Armoured flight deck

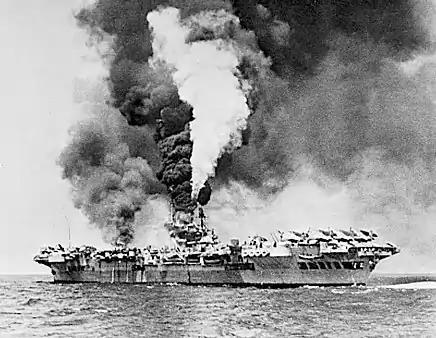
HMS "Formidable" on fire following a kamikaze strike, Okinawa, 9 May 1945. Total casualties, 3 dead and 19 wounded.

The kamikaze threat overall was serious, but Allied defences neutralised it, and many kamikaze strikes missed the deck armour entirely, or bounced off the decks of both British or American carriers. In some cases, kamikazes either struck glancing blows that did only superficial damage that was fixed within minutes or hours, or missed entirely, due to the poor training and poorer flight experience of their pilots. The majority of kamikazes that did inflict harm caused no more damage than they would have against smaller ships. After a successful kamikaze hit, the British were able to clear the flight deck and resume flight operations in just hours, while their American counterparts often could do the same, but not always; in some cases repairs took a few days or even months. The USN liaison officer on commented: "When a kamikaze hits a U.S. carrier it means 6 months of repair at Pearl [Harbor]. When a kamikaze hits a Limey carrier it’s just a case of "Sweepers, man your brooms."”